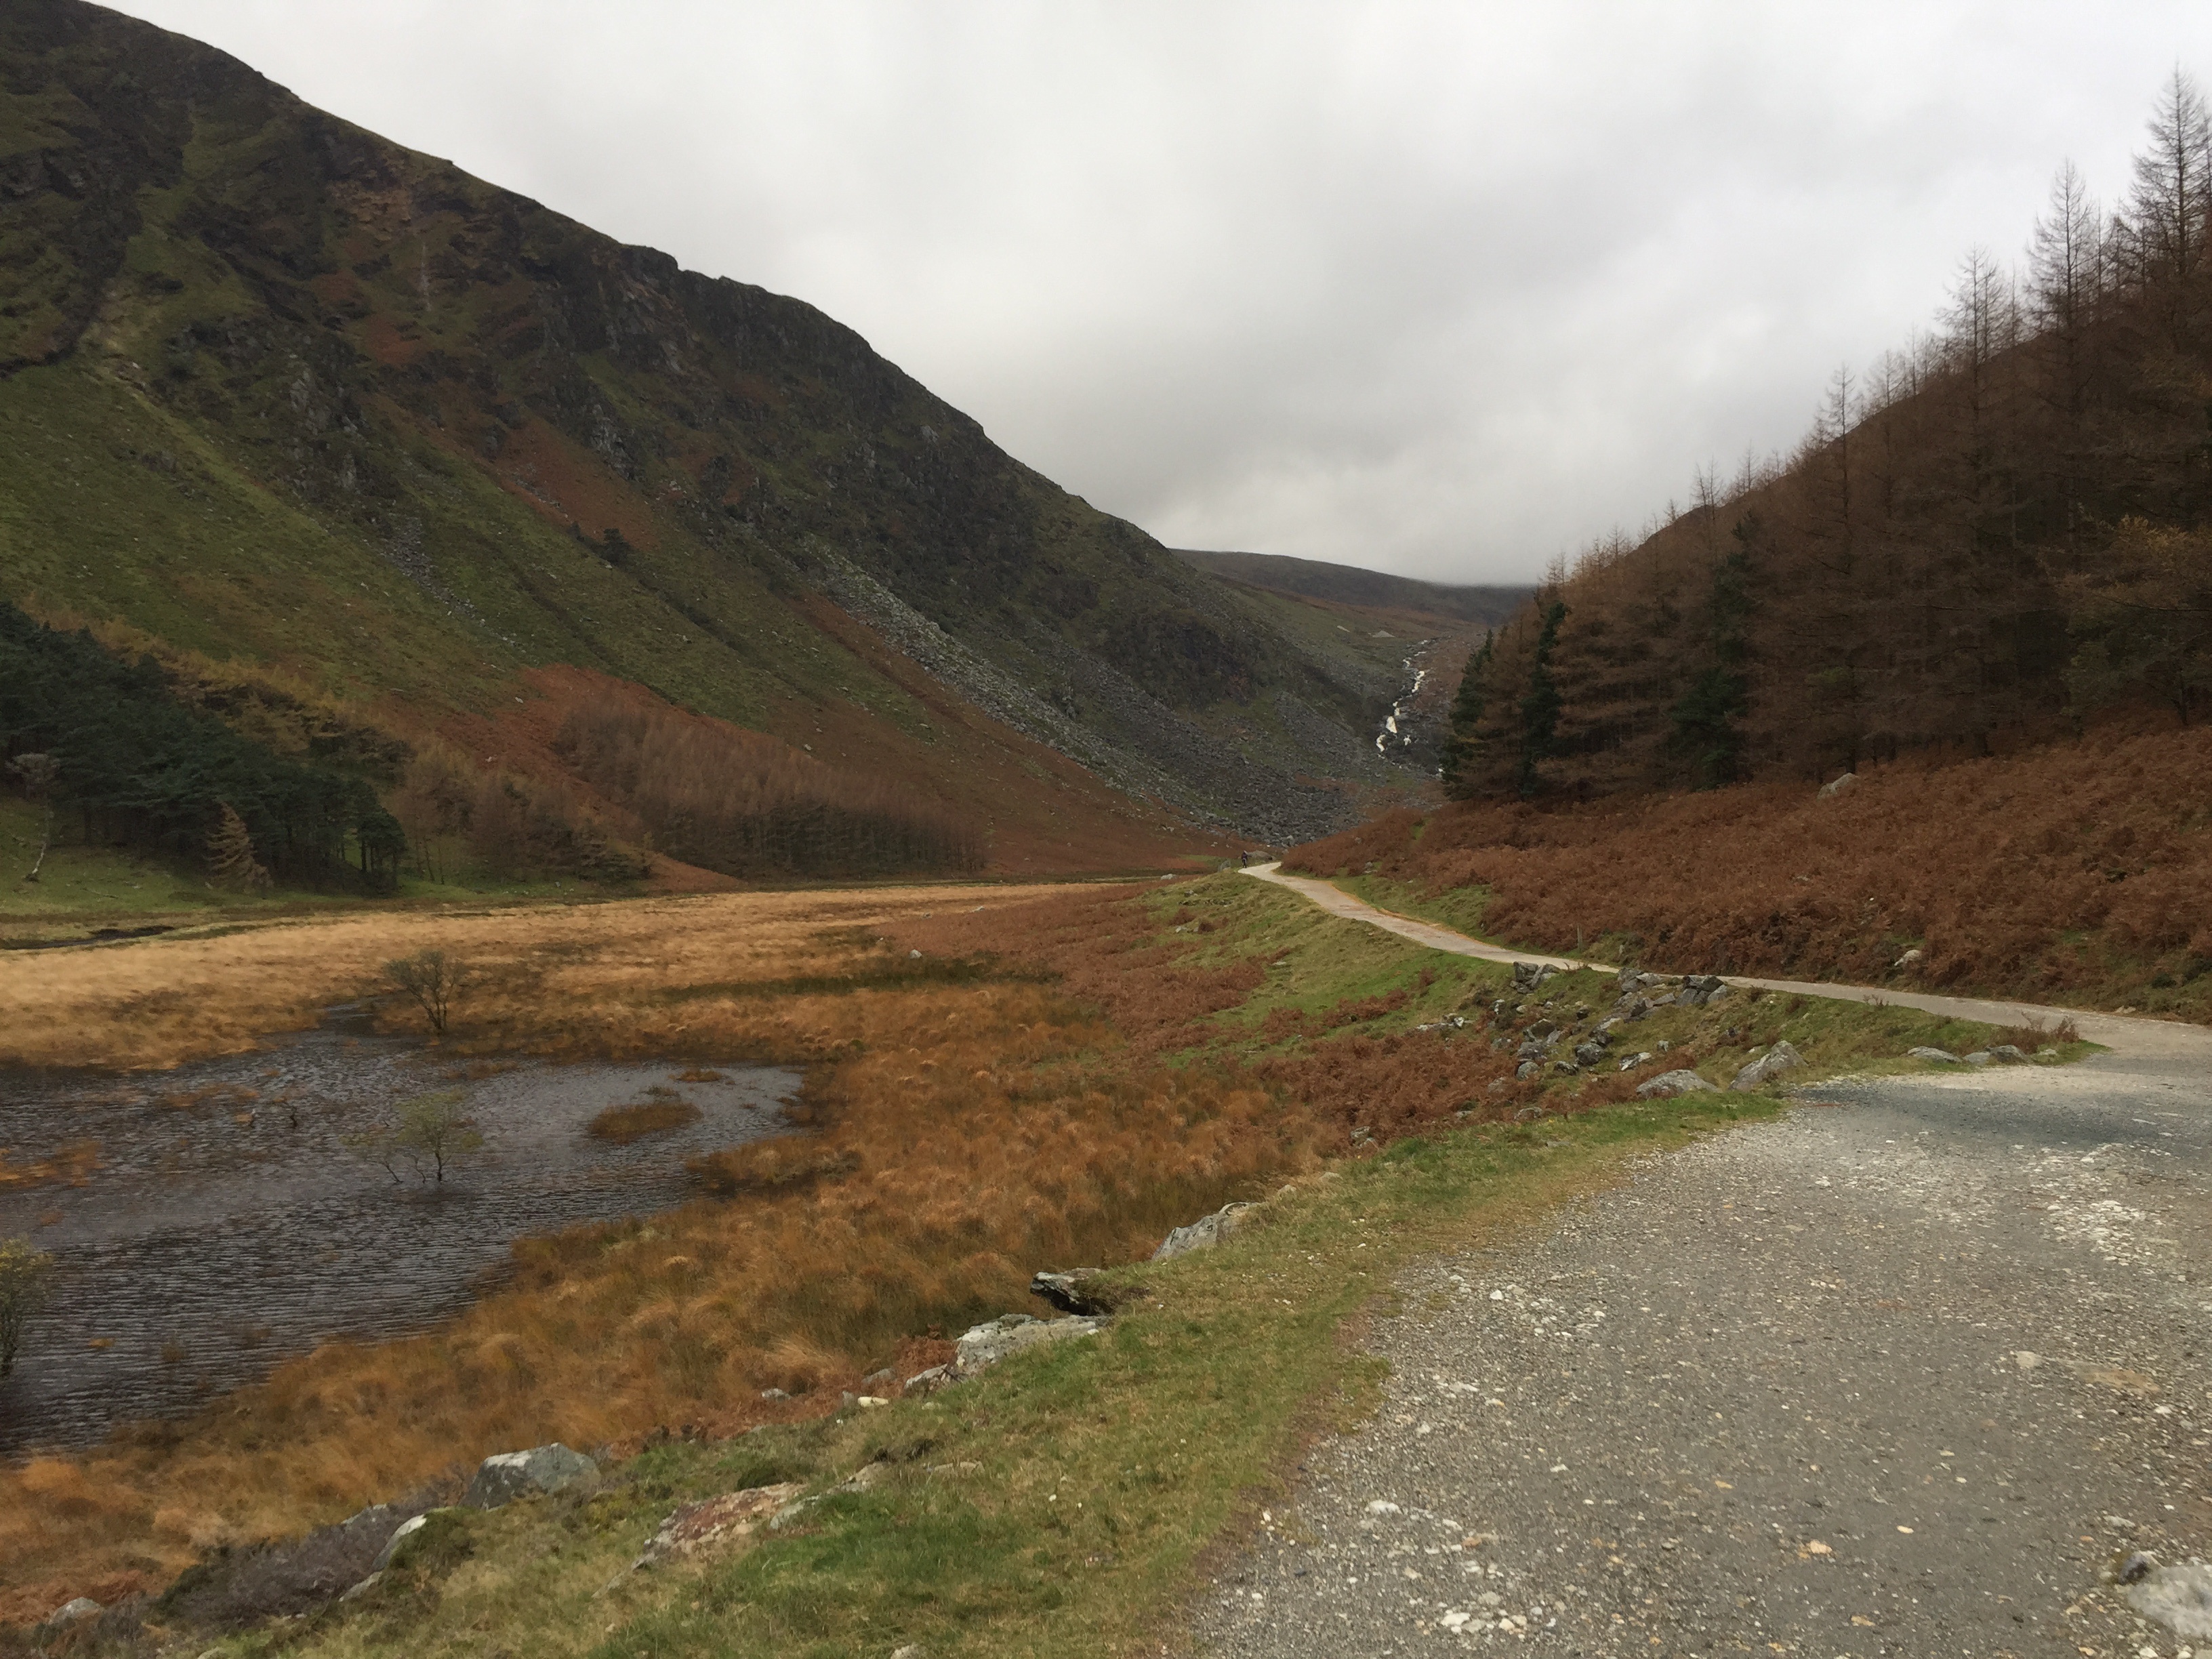
mountain, trail, hill, lake, valley, mountain range, reservoir, highland, ridge, infrastructure, plateau, fell, loch, rural area, landform, mountain pass, geographical feature, mountainous landforms